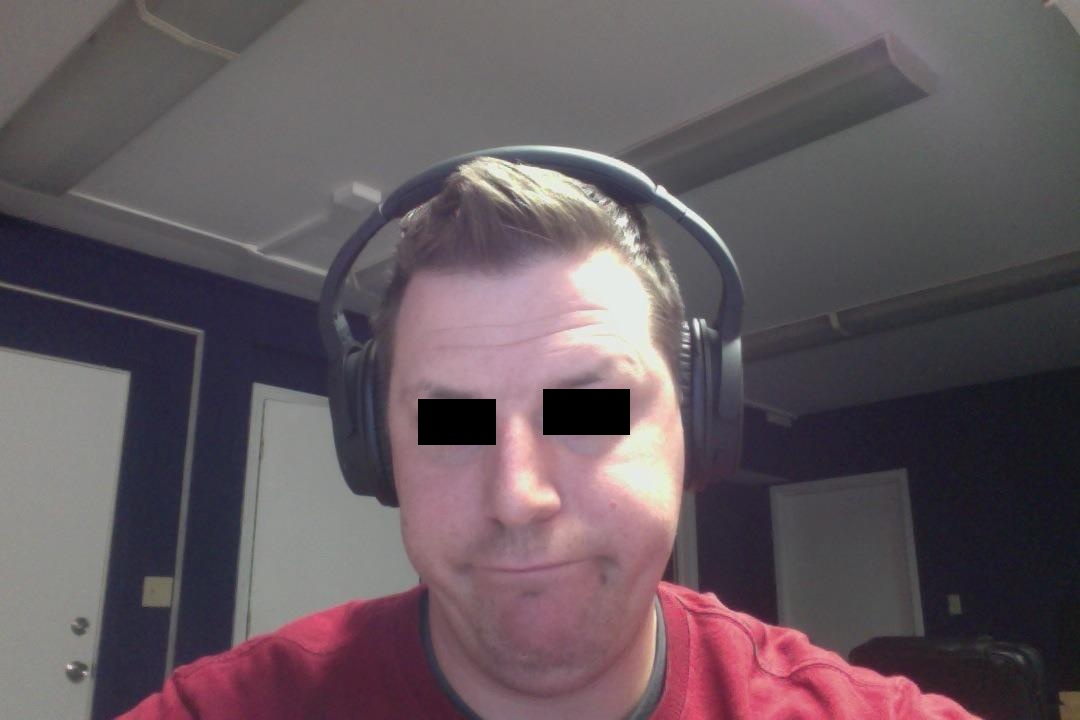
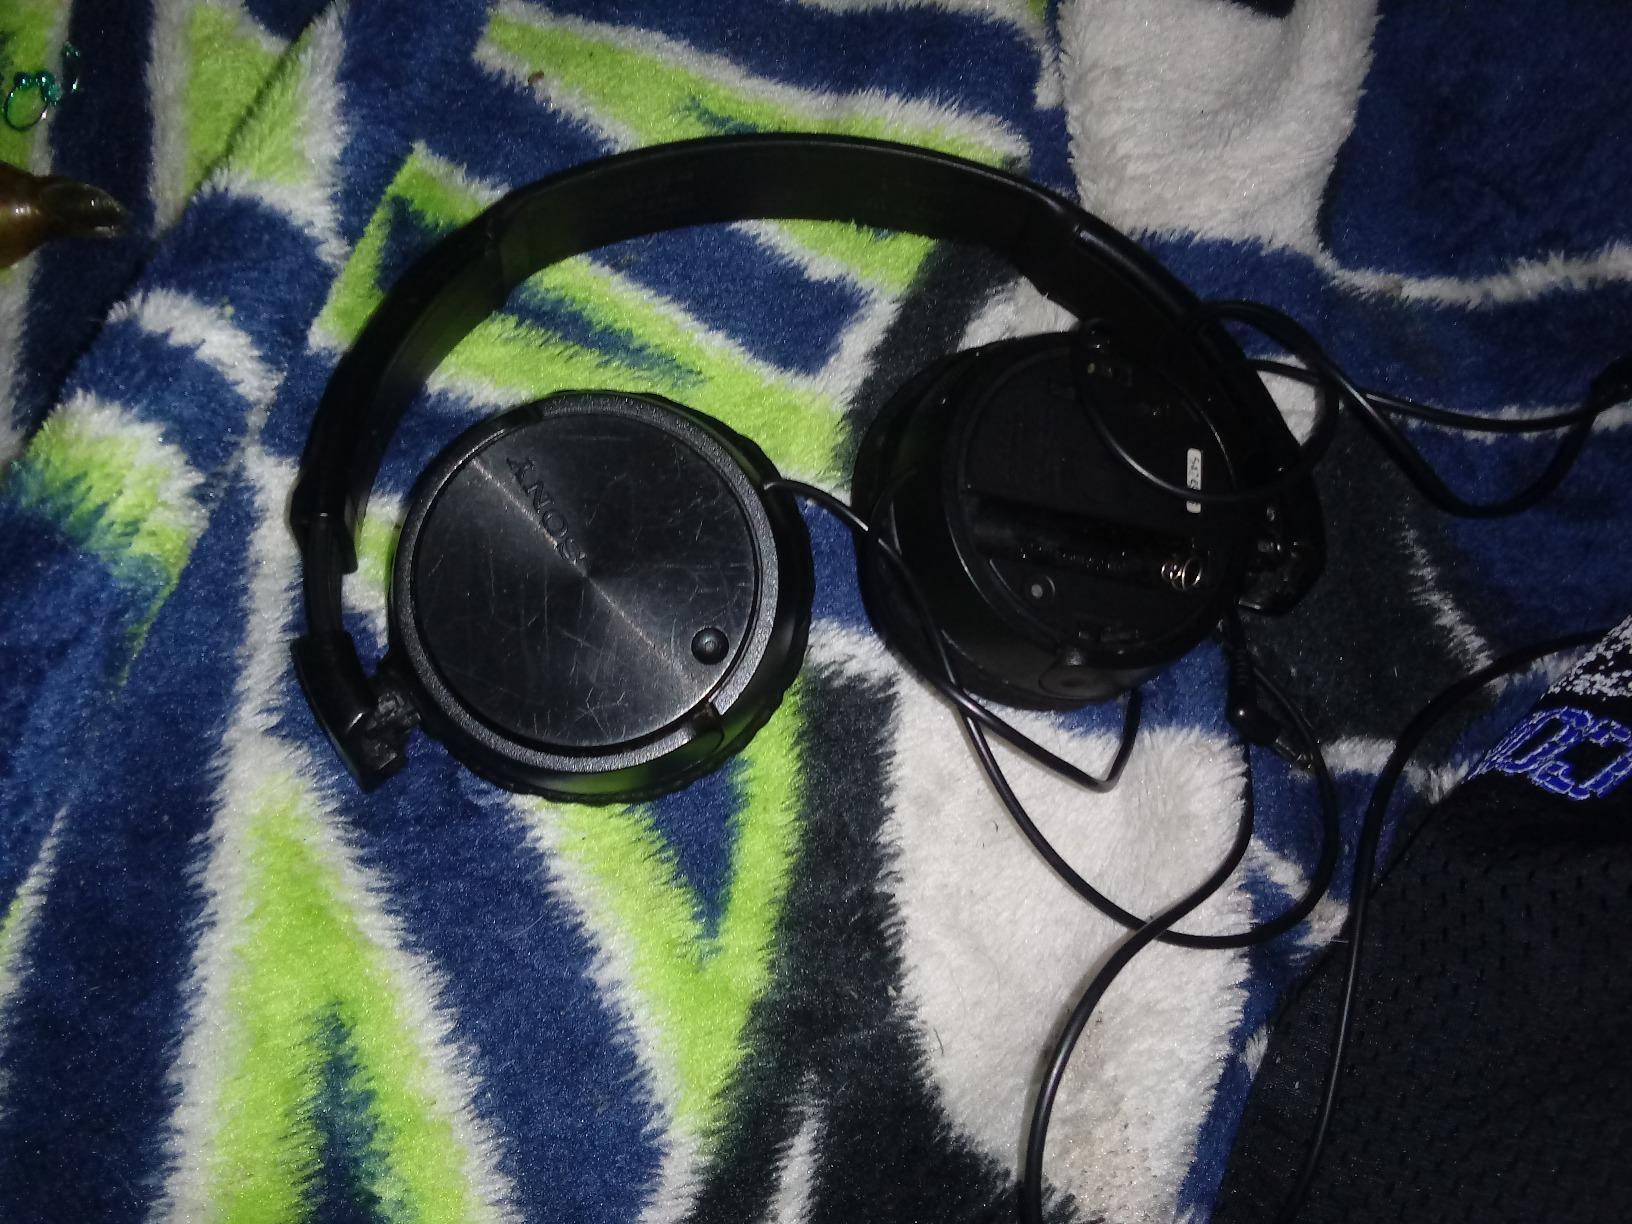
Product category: headphones
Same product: no